Describe the emotion expressed in this image:  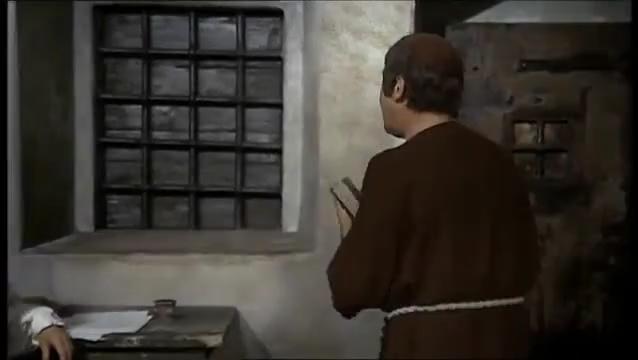
This person displays Suffering, valence and arousal with low intensity.